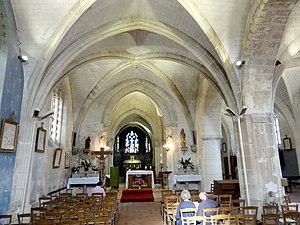
Intérieur de l'église (voir titre).
L'église Saint-Pierre-et-Saint-Paul est une église catholique paroissiale située à Fitz-James, en France. Elle a probablement été fondée par l'abbaye de Saint-Benoit-sur-Loire, qui était collateur de la cure, et entretenait un prieuré sur place. Il a été réuni à la paroisse en 1767. Les parties les plus anciennes de l'église actuelle remontent à la fin de la période romane, aux années 1140. Il s'agit de la base du clocher, qui possède une voûte d'ogives d'origine ; de l'élévation extérieure de la travée suivante du chœur ; et de cinq contreforts. La façade romane existait encore au milieu du XIXᵉ siècle. Elle a été réinventée lors d'une restauration pendant la seconde moitié du XIXᵉ siècle, et n'est plus qu'un pastiche architectural. La corniche, les deux fenêtres au nord de la nef, et le clocher du milieu du XIIᵉ siècle ont également été sacrifiés à une mise au goût du jour au XIXᵉ siècle, et l'intérieur de la nef romane est désormais pourvu de voûtes néo-gothiques. La plus grande partie de l'église date toutefois de la période gothique flamboyante, du second quart du XVIᵉ siècle.